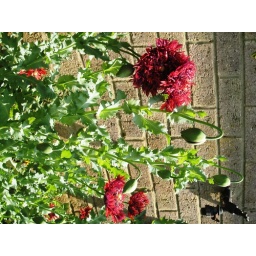
Unusual poppies planted in our garden by person or persons unknown (well, known really)